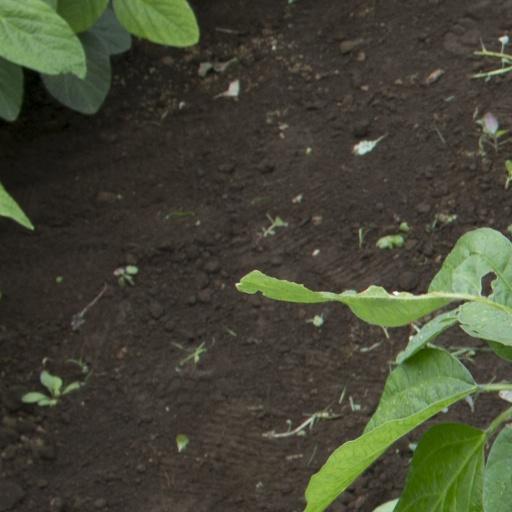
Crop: soybean